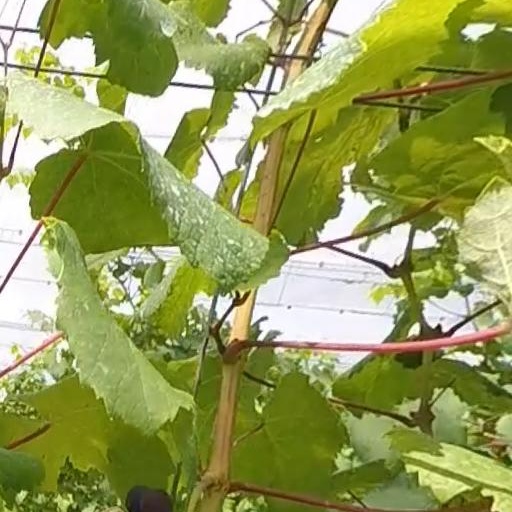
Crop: grape